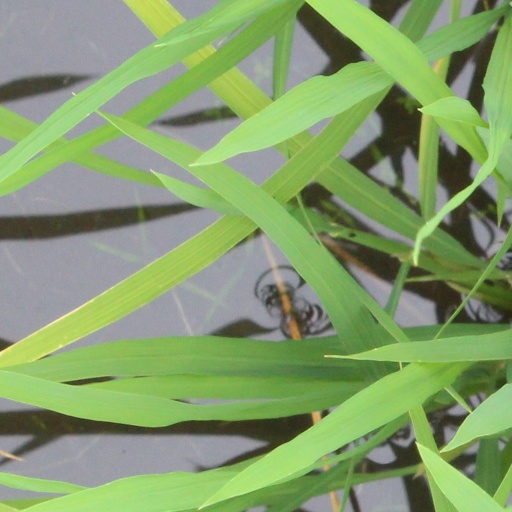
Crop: rice